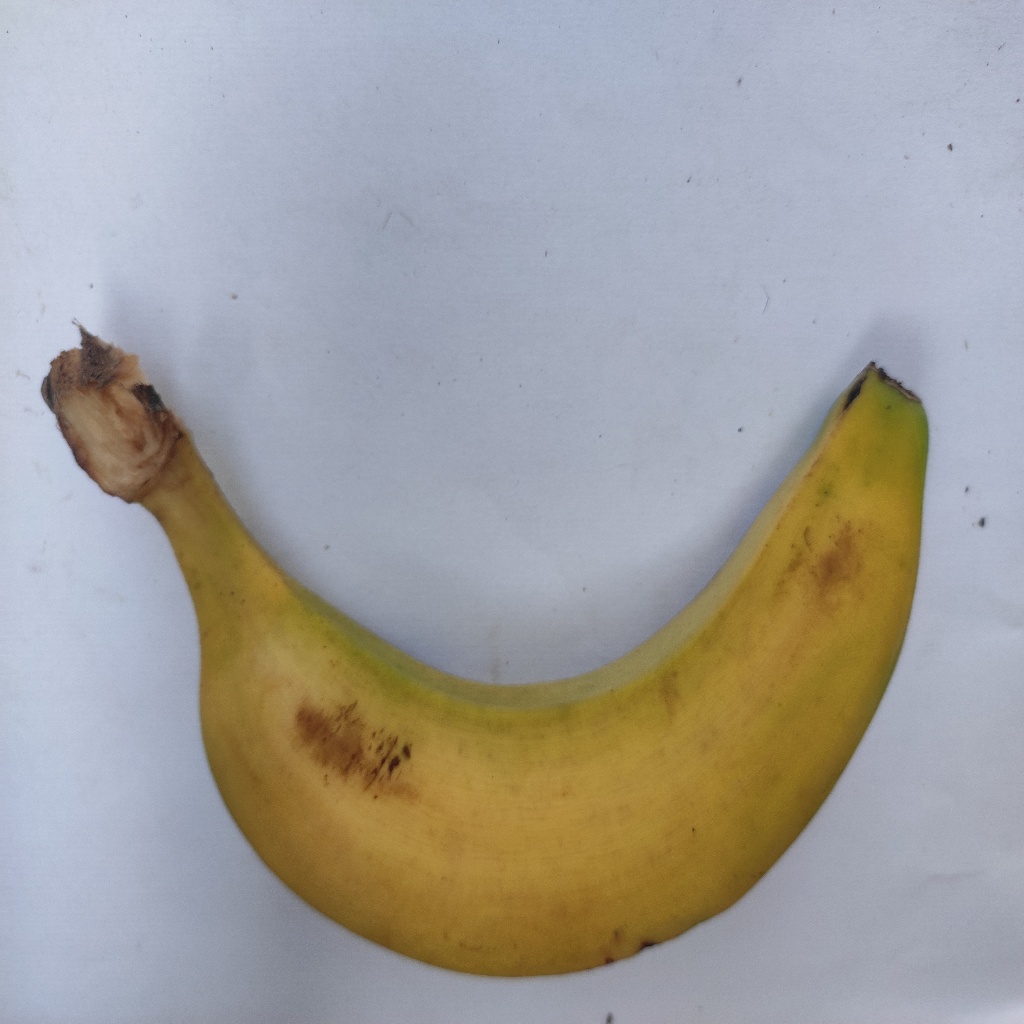
Crop: banana
Quality class: Class_A